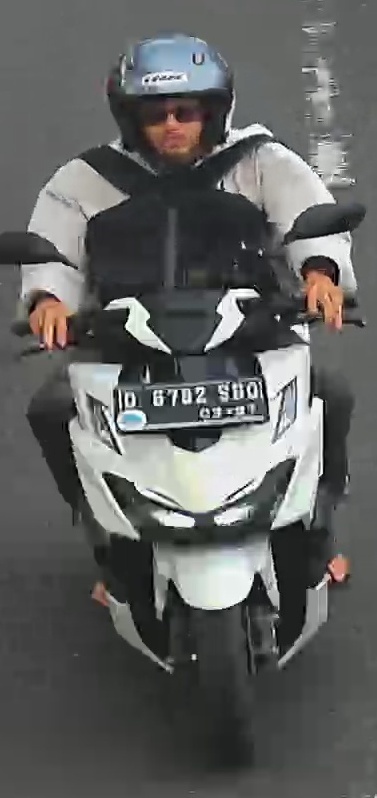
person-with-helmet: 1
person-without-helmet: 0